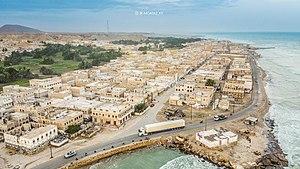
Le gouvernorat de l’Hadramaout est une des subdivisions du Yémen. Sa capitale est Al Moukalla.